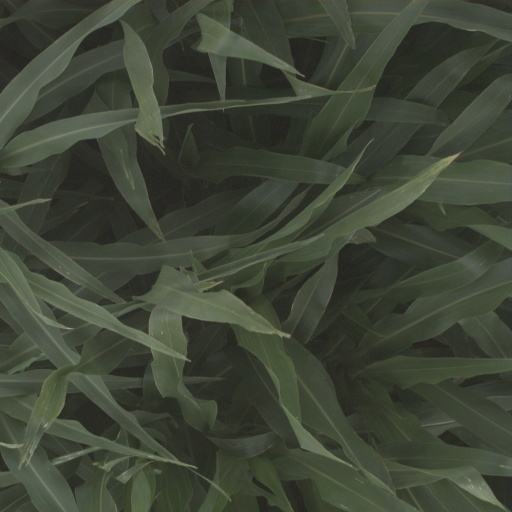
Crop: sorghum